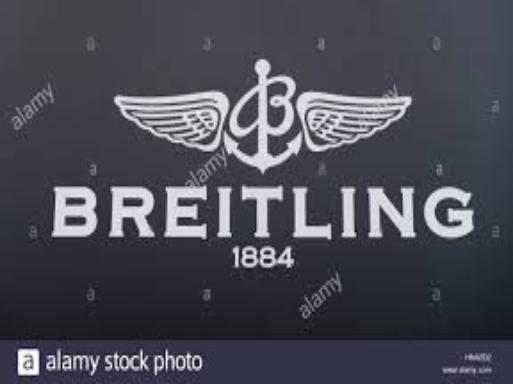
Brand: Breitling
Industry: Clothes